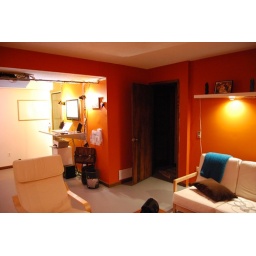
To the left against the wall you'll see my standing workstation from Ikea. It's where I do all my work.